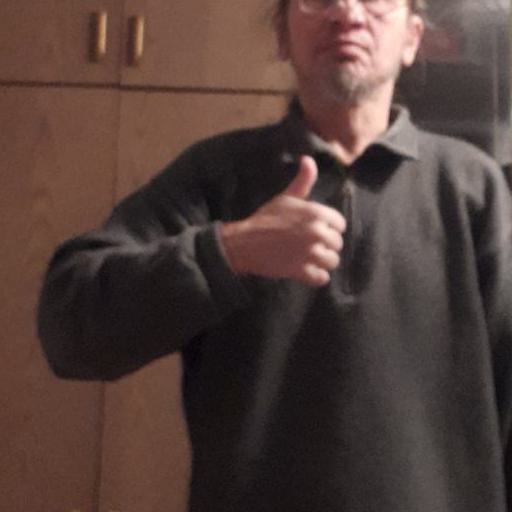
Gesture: like